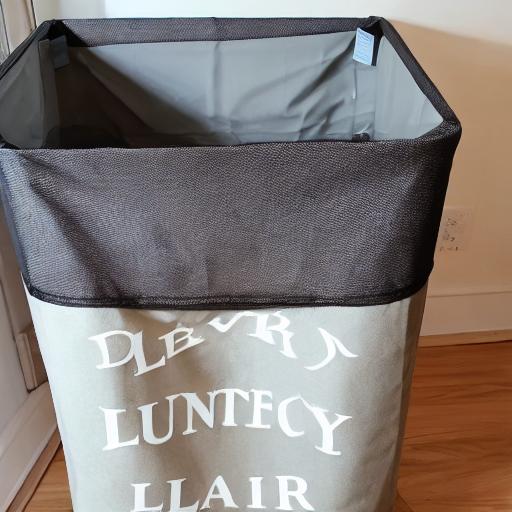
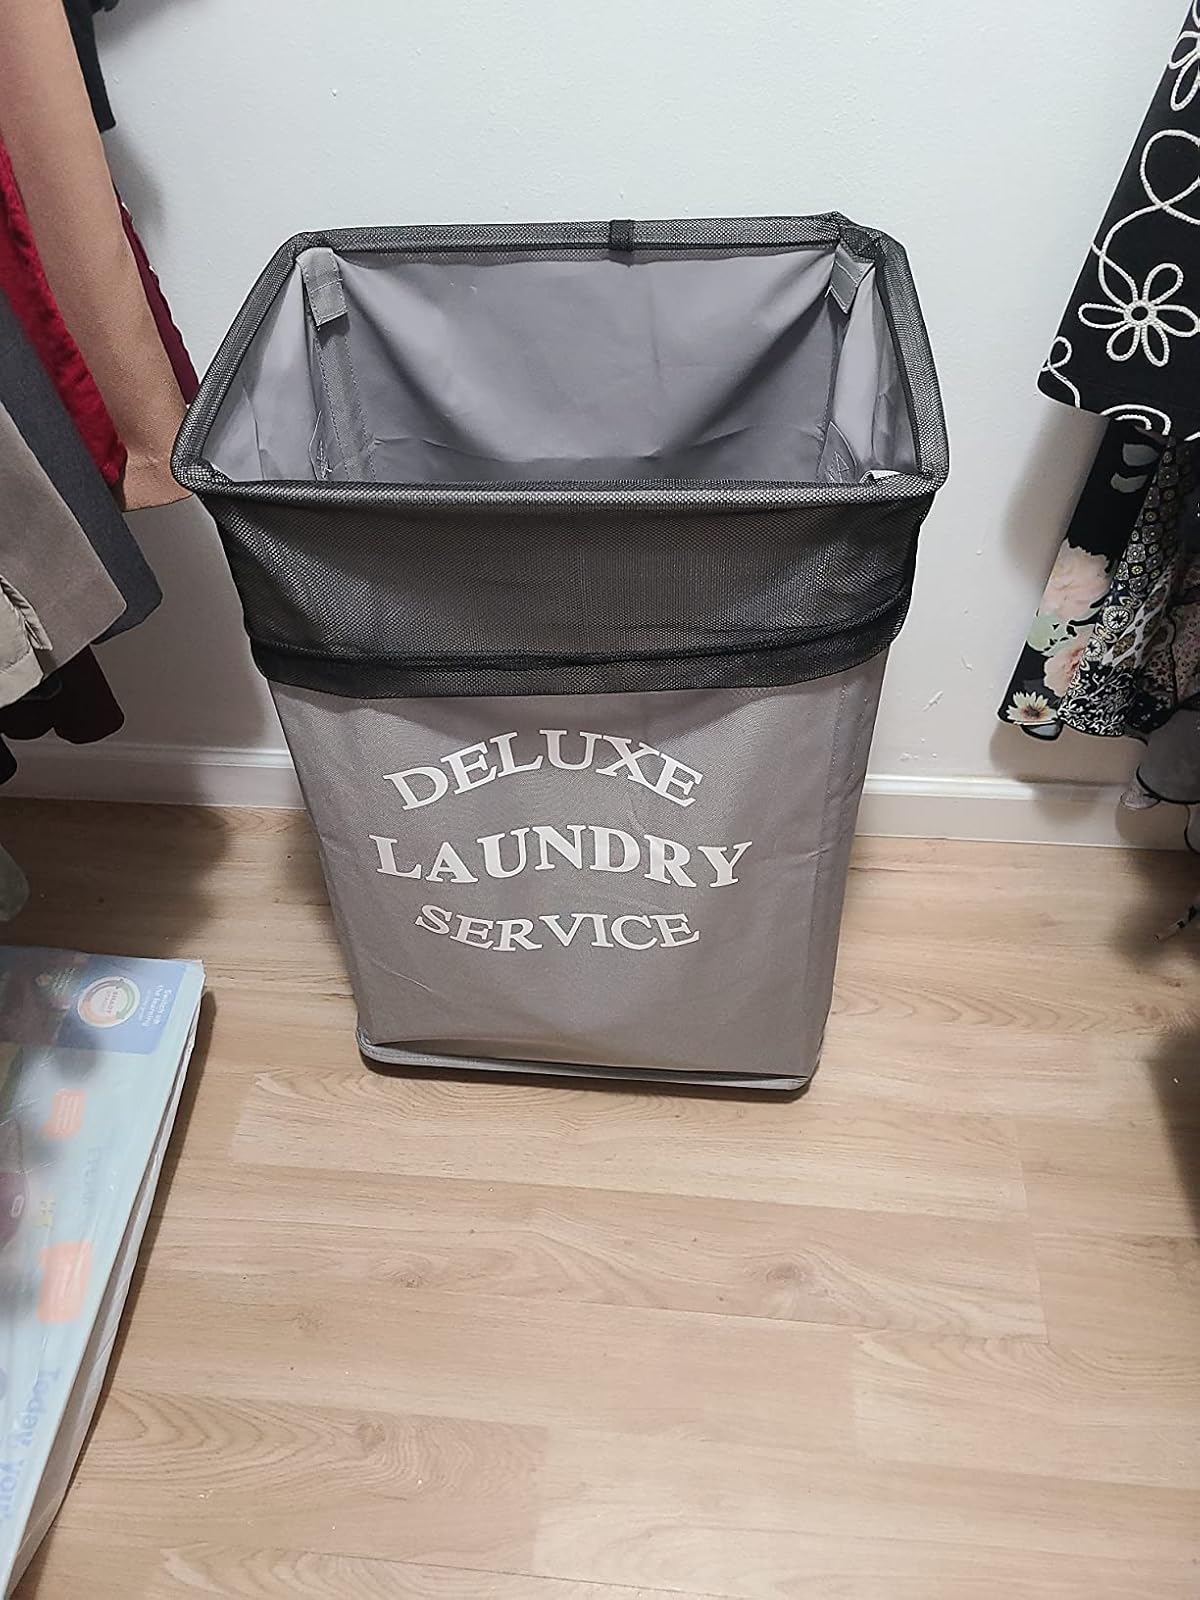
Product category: items_hamper
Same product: no